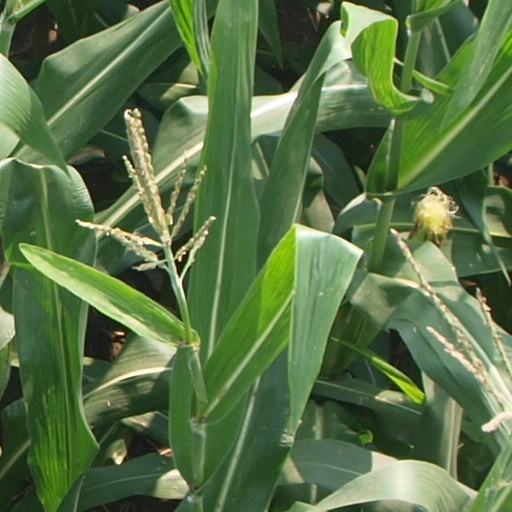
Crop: maize; corn